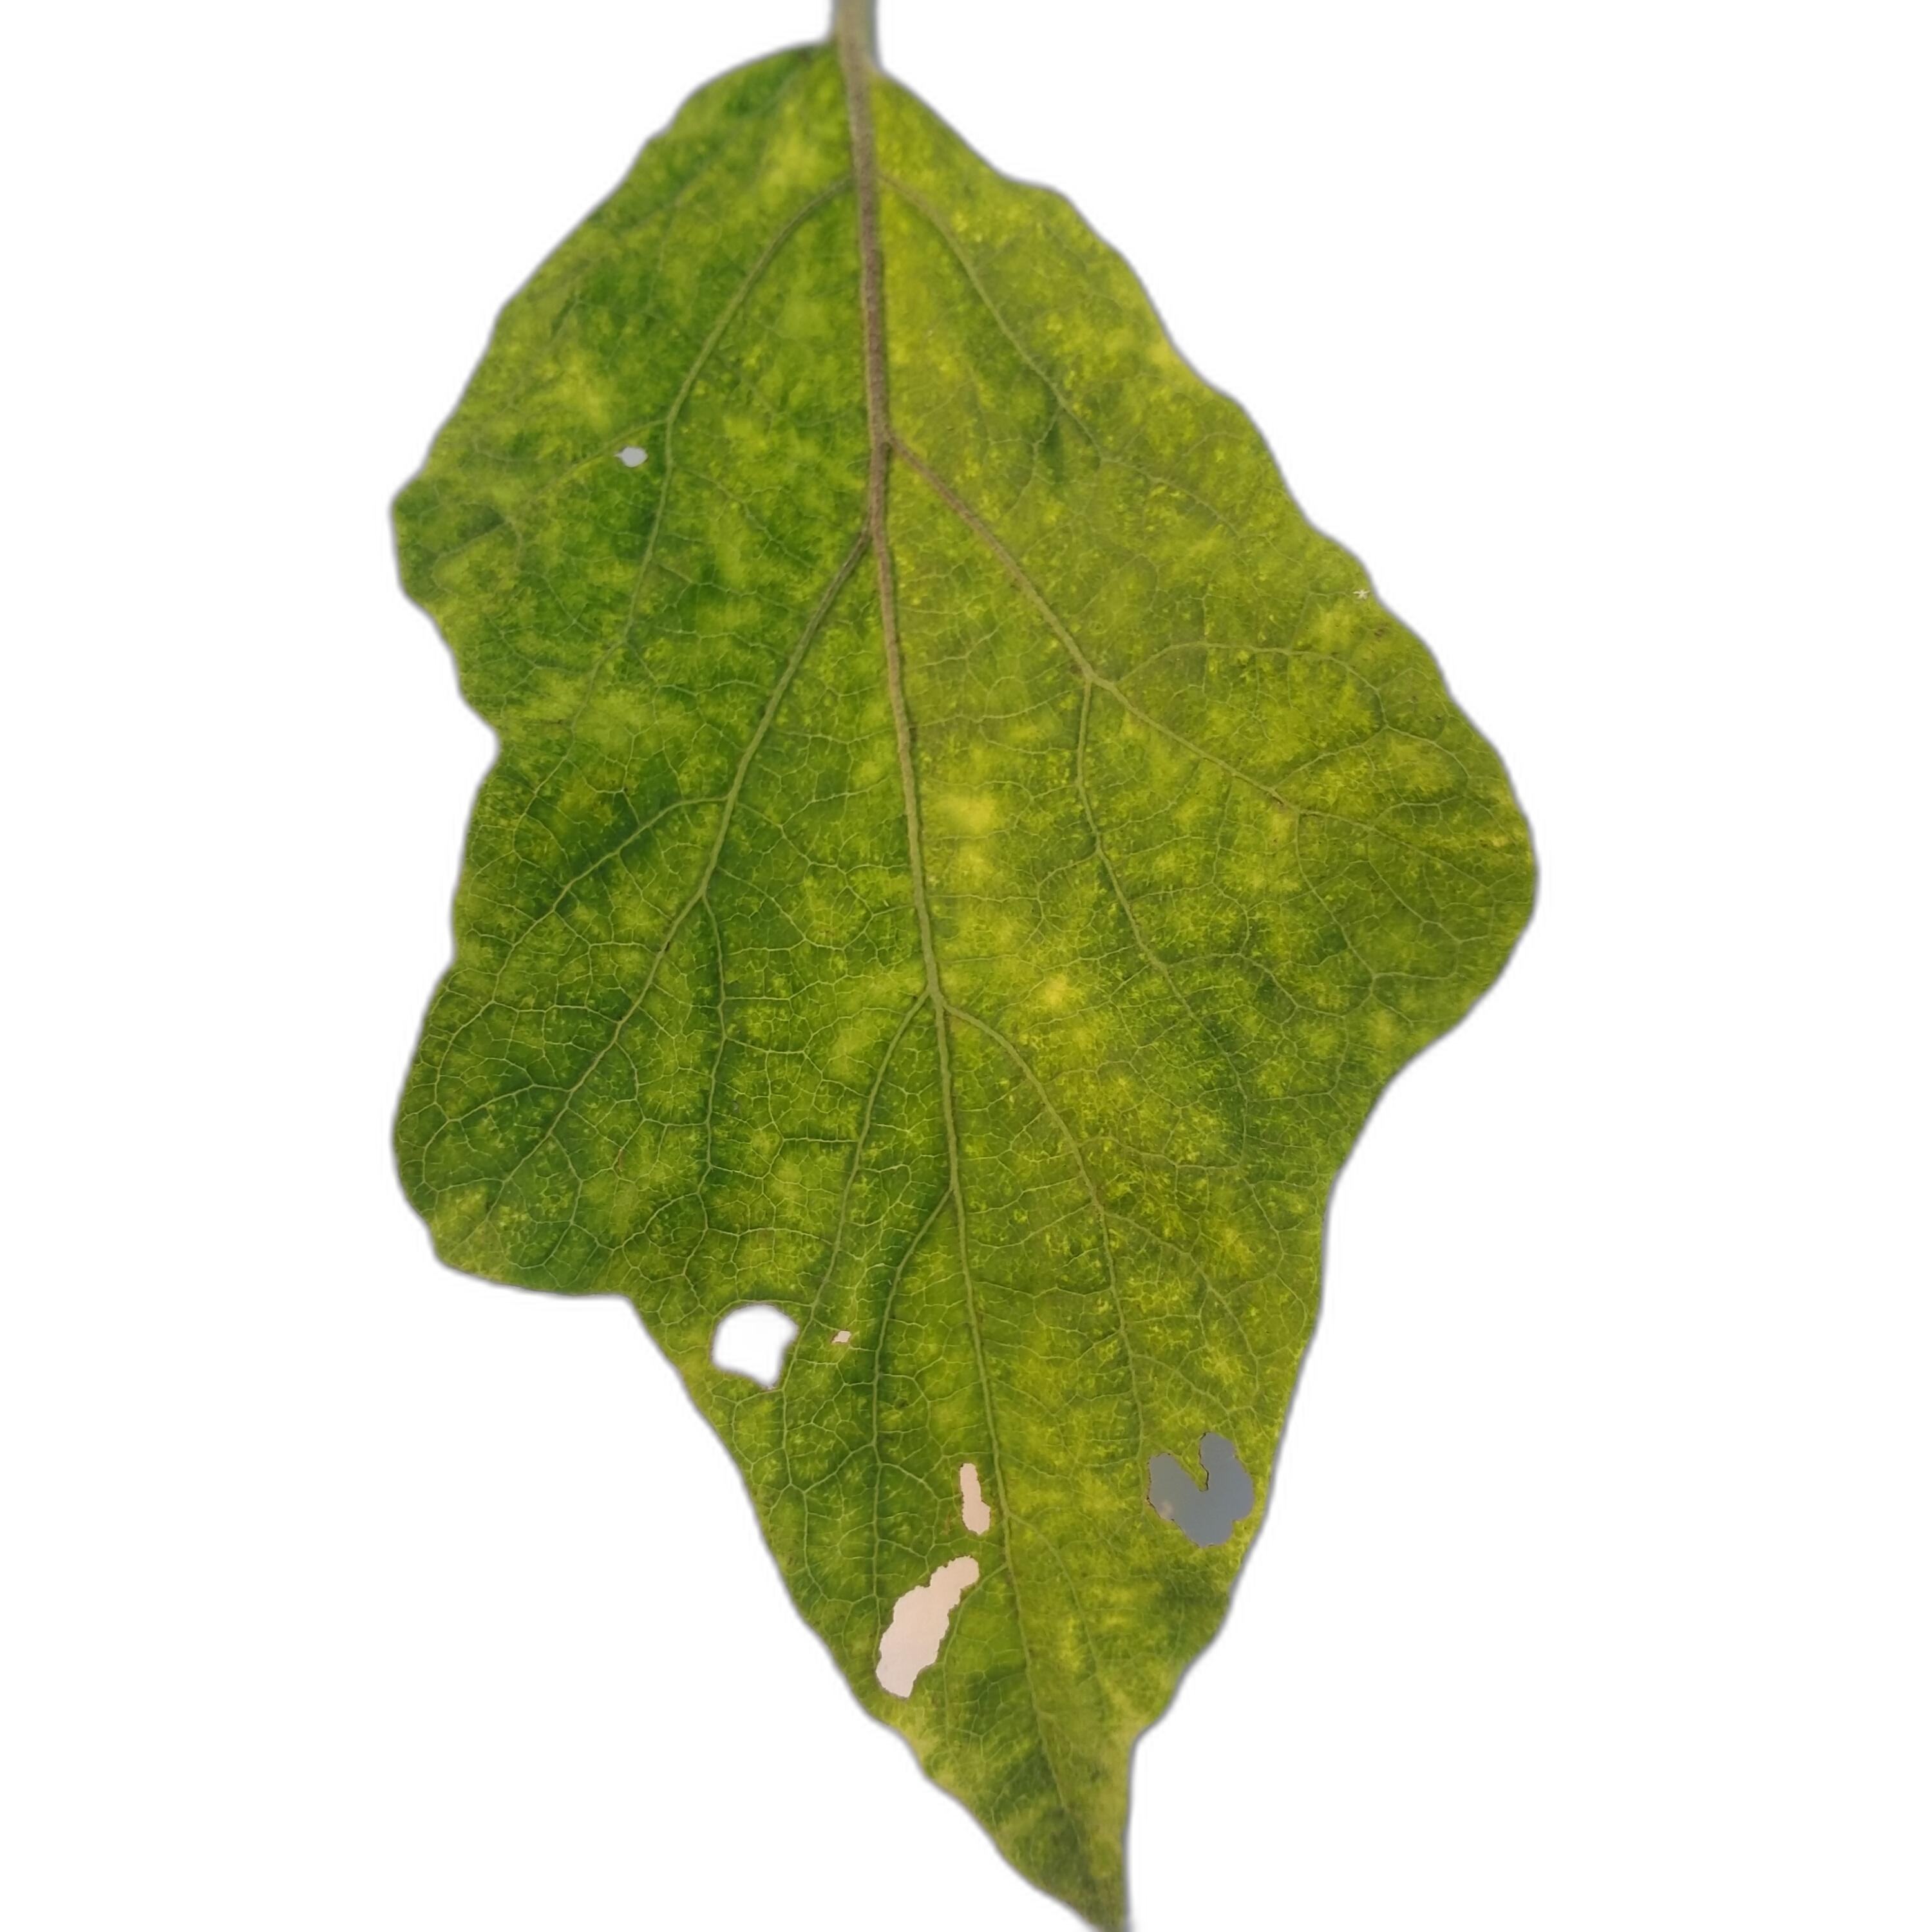
Label: Leaf Spot Disease